Steve Nash

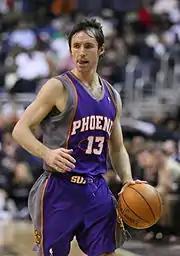
Nash in 2009

Nash played in 81 regular season games during the ; in this campaign, the Western Conference was especially competitive and he led the Suns to 55 wins and the sixth seed for the 2008 playoffs. Although there was a dip in his regular season output, Nash's shooting remained sharp; the accuracy of his shooting was on par with his 2005–06 MVP campaign (shooting at least 50% from the field, 40% from the three-point arc, and 90% from the free throw line). On 31 January 2008, he collected his All-Star stripes for the sixth time in his career. However, Nash continued to experience agony in the playoffs. Despite a mid-season trade that sent Shawn Marion to the Miami Heat and brought four-time NBA champion Shaquille O'Neal to the team, the Suns were defeated in the first round of the 2008 playoffs by the San Antonio Spurs for the third time in four years. In the deciding Game 5, Nash was perceived to have suffered from "elimination-game jitters", and turned over the ball twice in the final two minutes of what was a tight contest. Nevertheless, Nash was later named to the All-NBA Second Team for the 2007–08 season.